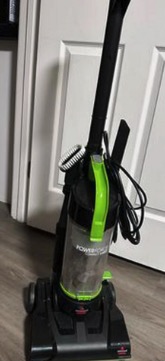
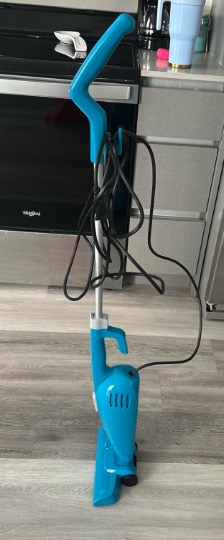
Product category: items_vacuum
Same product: no